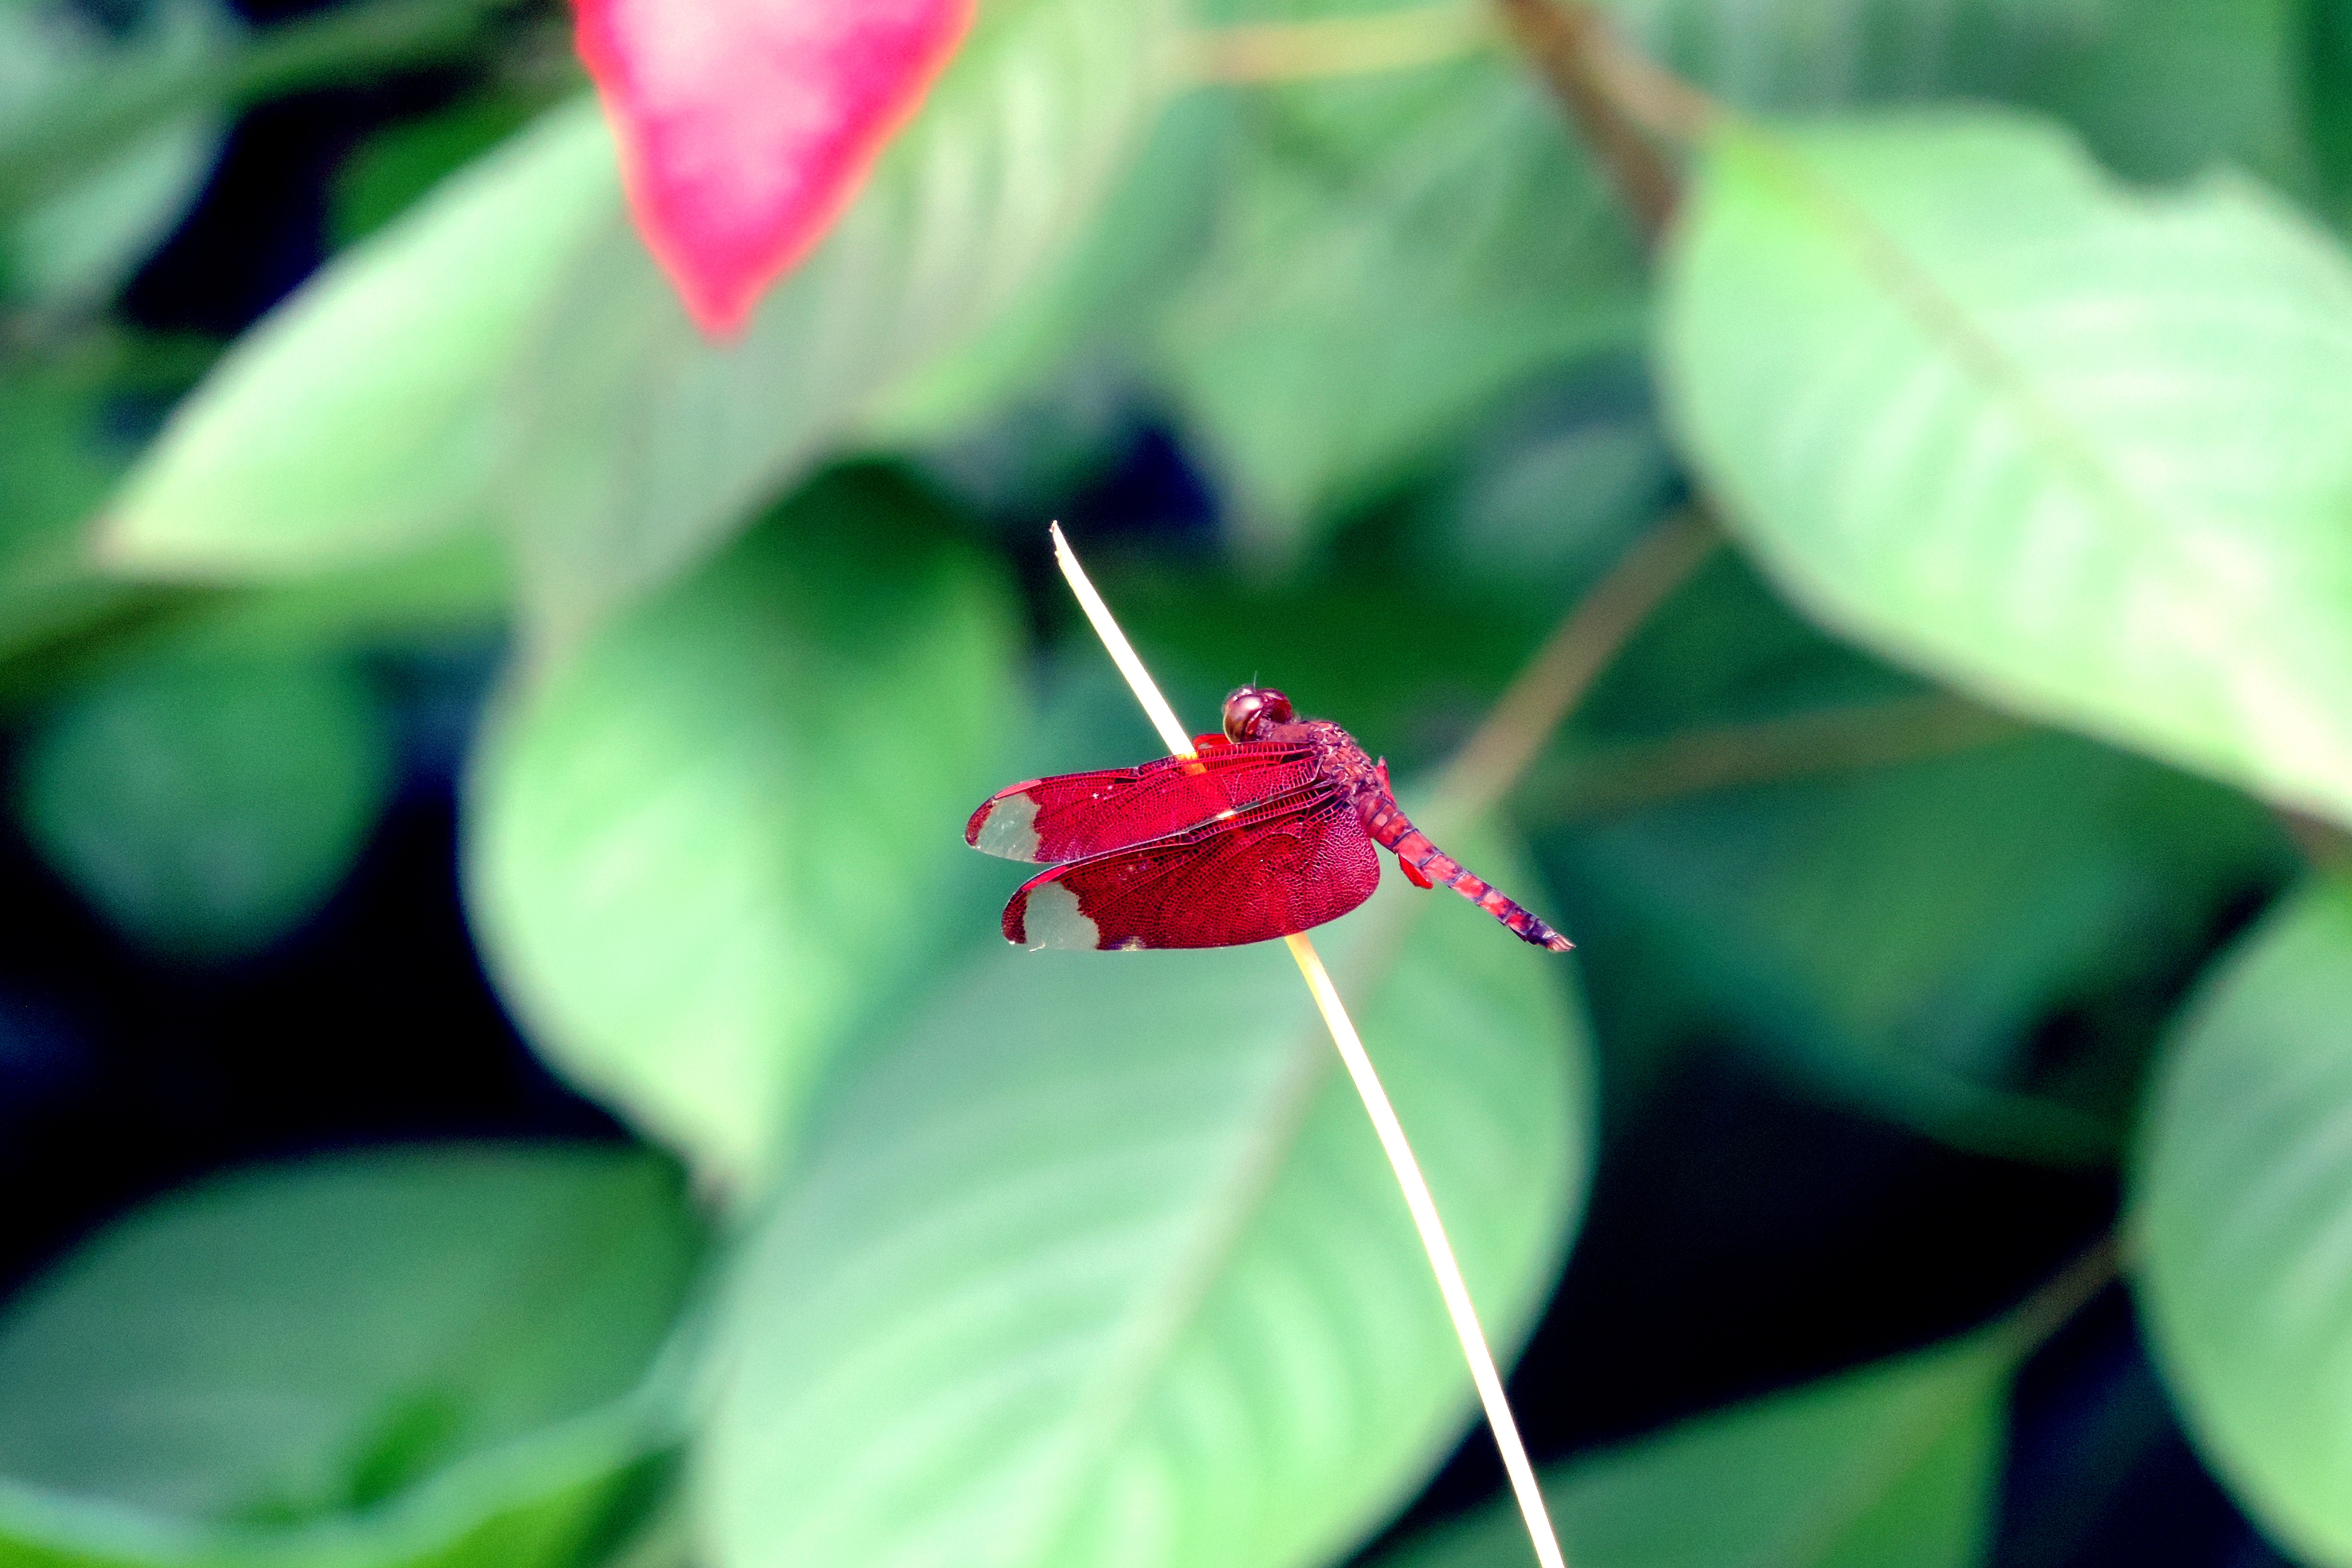
nature, plant, photography, leaf, flower, petal, fly, green, red, insect, hummingbird, botany, garden, flora, fauna, invertebrate, close up, tropics, macro photography, flowering plant, land plant